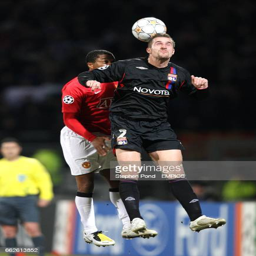
footballer and battle for the ball